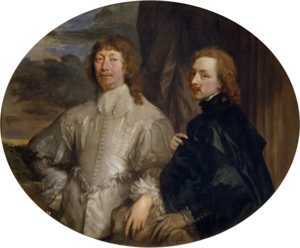
Un peintre de cour est un artiste qui peint pour les membres des familles royales ou des familles de la noblesse, parfois avec un salaire fixe et à une condition d'exclusivité où l'artiste ne doit pas entreprendre d'autres activités. Surtout à la fin du Moyen Âge, ils sont souvent titulaires de la charge de gentilhomme de la Chambre. Outre leur rémunération, ils reçoivent habituellement un titre officiel et souvent une pension à vie, même si les arrangements sont très variables. Pour l'artiste, une nomination à la cour a l'avantage de le libérer des restrictions des guildes de peintre locales, bien qu'au Moyen Âge et à la Renaissance, ils soient aussi souvent amenés à faire des travaux décoratifs dans les palais et à créer des œuvres temporaires pour des divertissements et des expositions de cour. Certains artistes, comme Jan van Eyck ou Diego Velázquez, sont utilisés dans d'autres capacités à la cour en tant que diplomates, fonctionnaires ou administrateurs